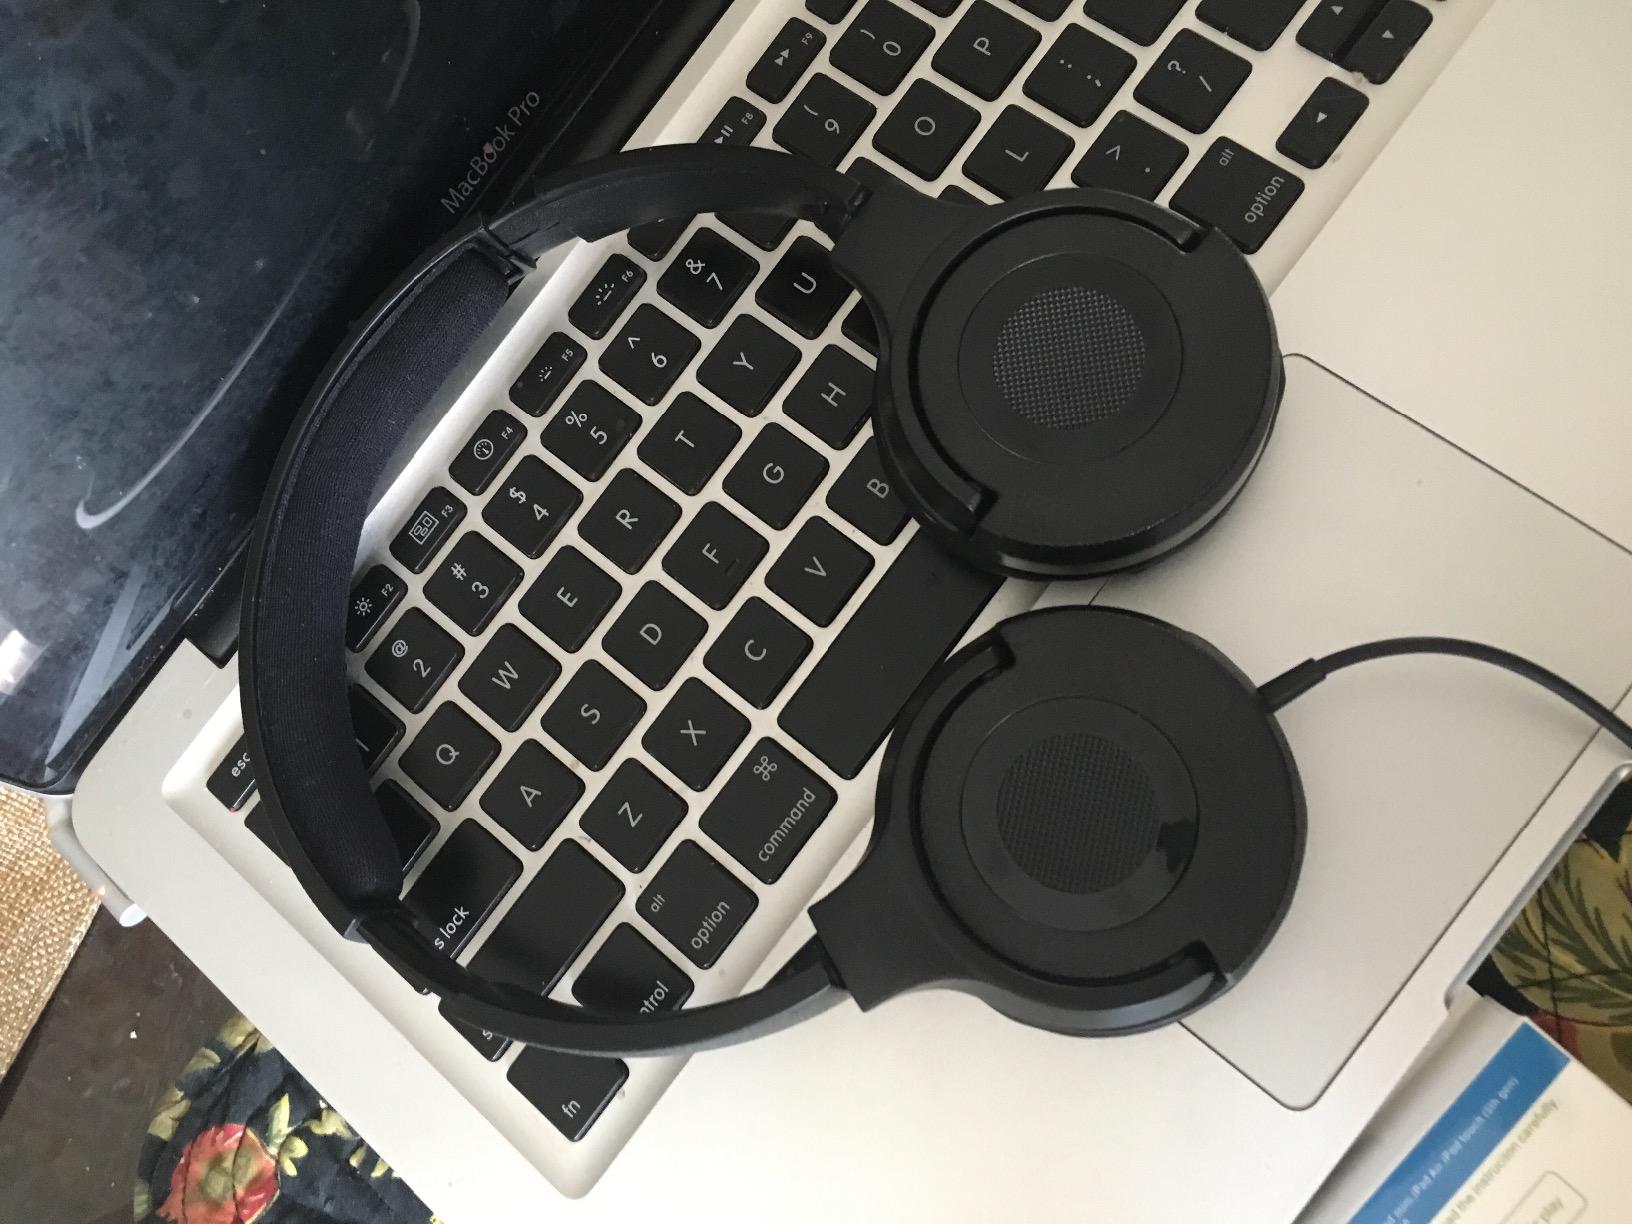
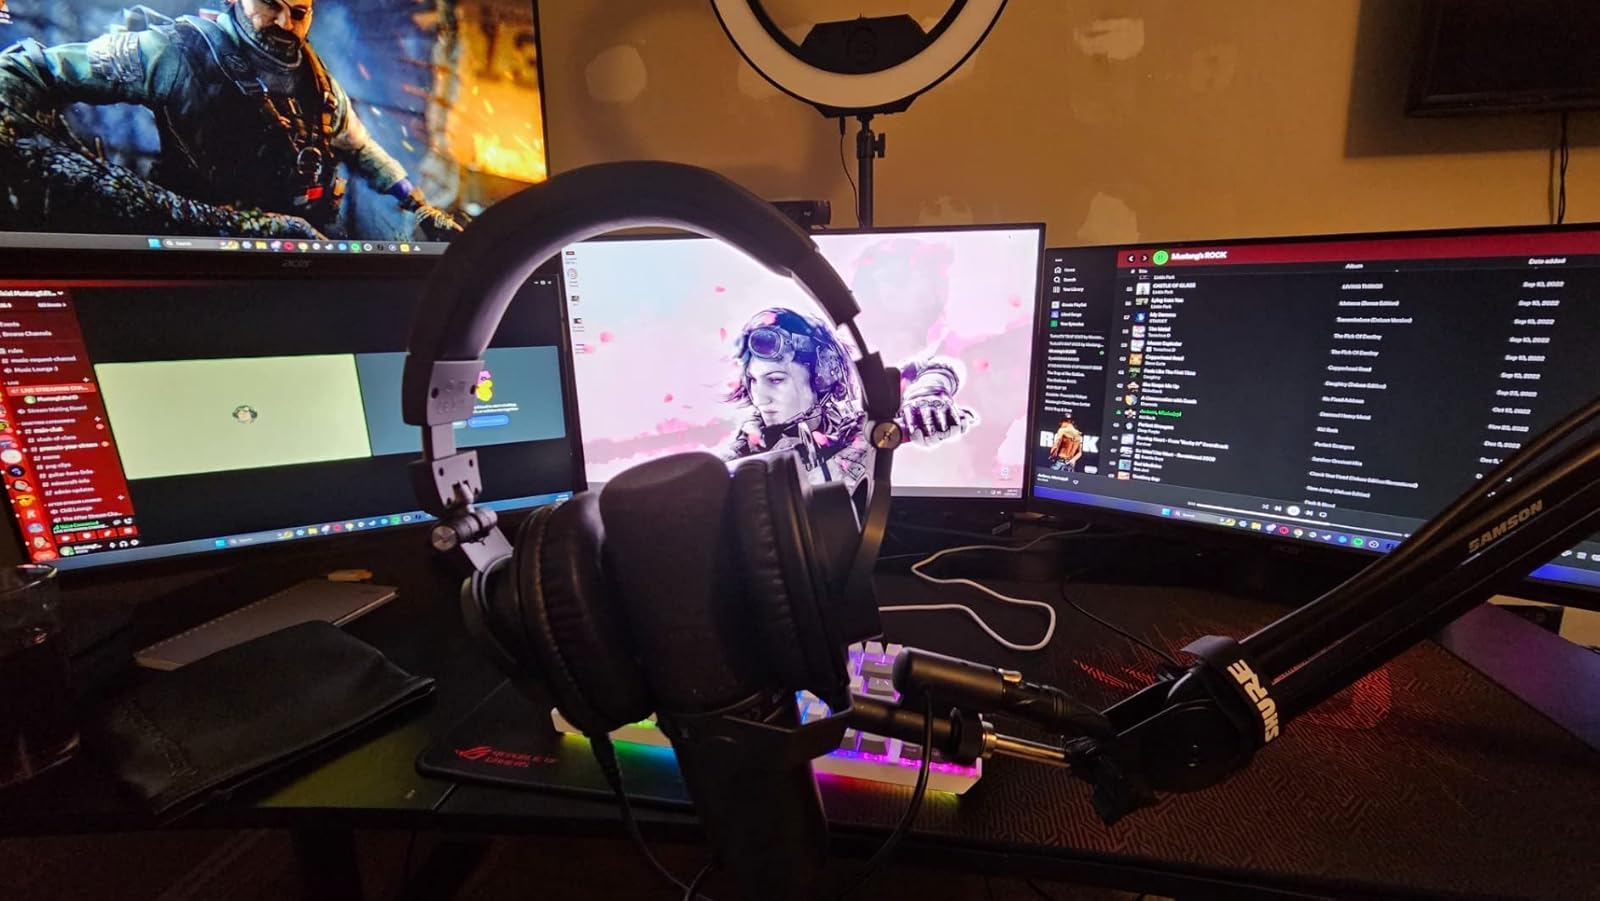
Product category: headphones
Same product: no